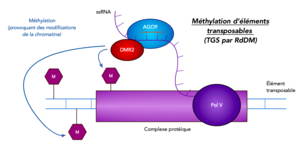
La mégasporogenèse est le processus qui mène à la formation du gamétophyte femelle chez les Angiospermes. Elle précède la mégagamétogenèse qui aboutit à la formation de l'oosphère.